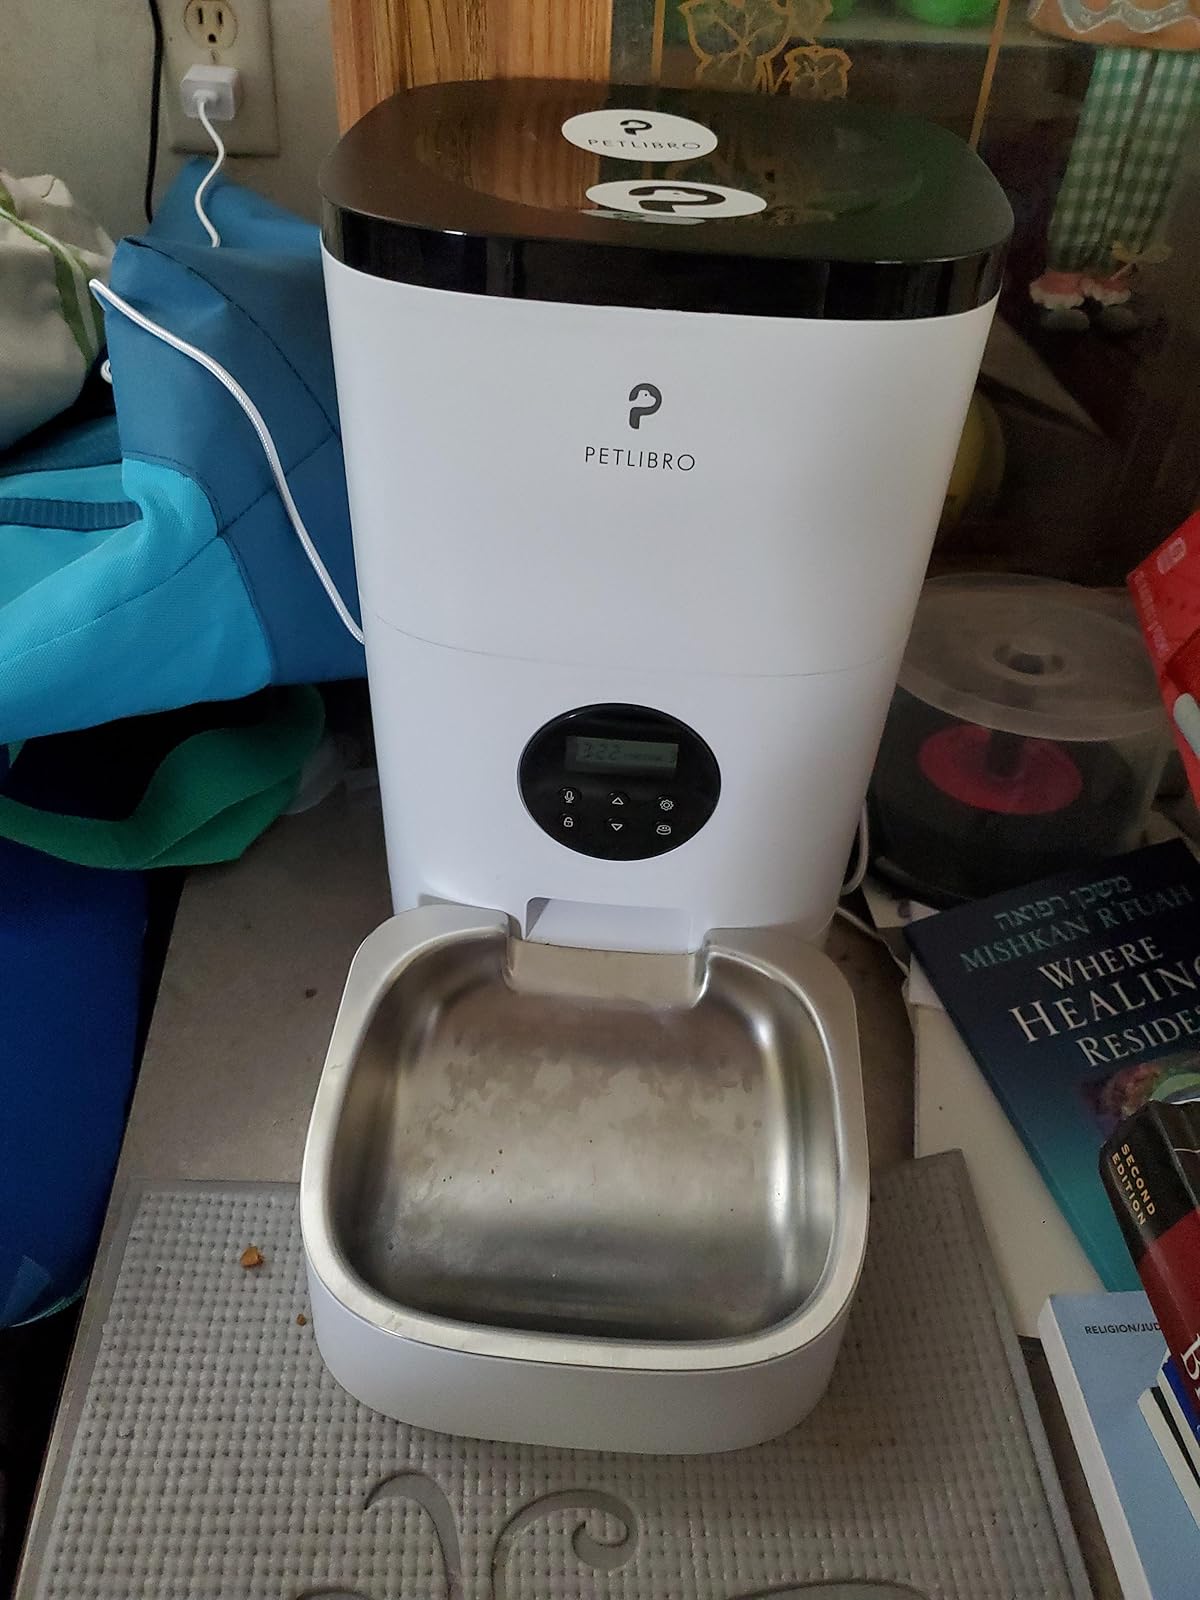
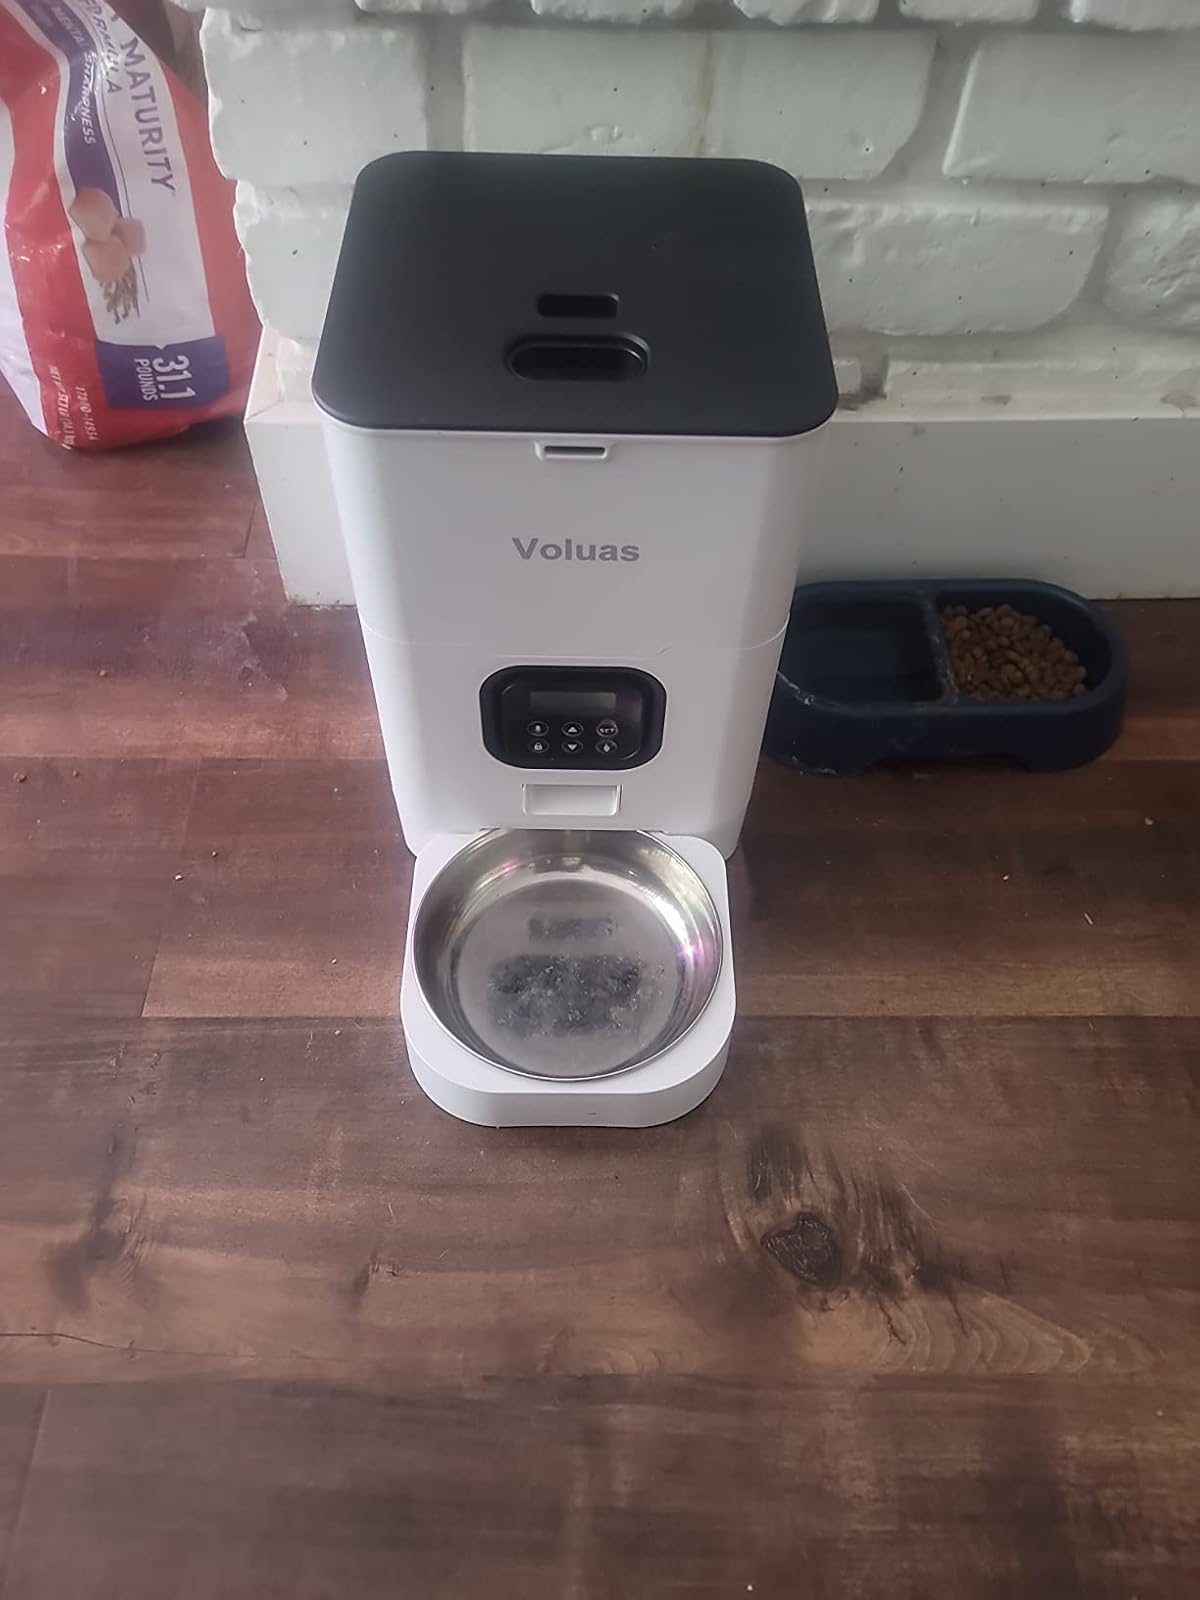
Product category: items_feeder
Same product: no